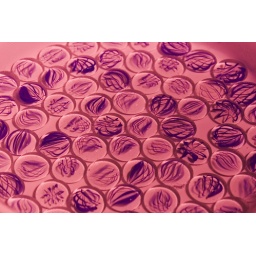
Marbles in a white bowl filled with water lit with a filtered flash light